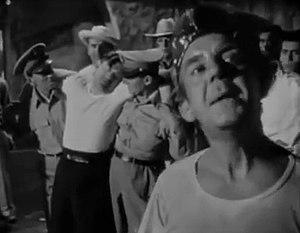
August Eugene « Gus » Schilling, né le 20 juin 1908 à New York et mort le 16 juin 1957 à Los Angeles, est un acteur américain.